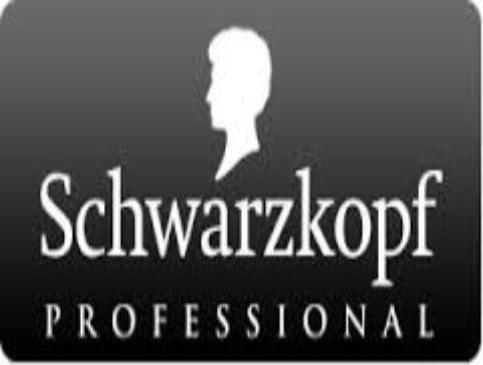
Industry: Necessities